Fore Play

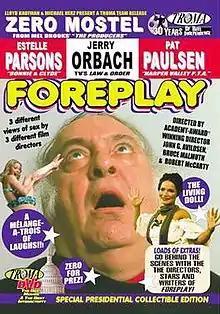
DVD cover

Fore Play is a 1975 comedy anthology film co-directed by Bruce Malmuth, Robert McCarty, Ralph Rosenblum, and future Academy Award-winner John G. Avildsen.